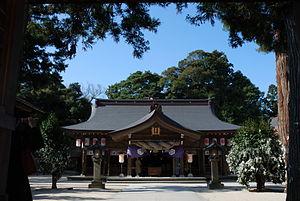
Matsue est le chef-lieu de la préfecture de Shimane, située dans la région du Chūgoku, sur la côte ouest de l'île de Honshū, au Japon.
Yaegaki-jinja est un sanctuaire shinto situé dans la municipalité de Matsue, préfecture de Shimane, région du Chûgoku, dans le sud-ouest du Japon. Y sont vénérés le dieu Susanoo et son épouse, la princesse Kushidana.